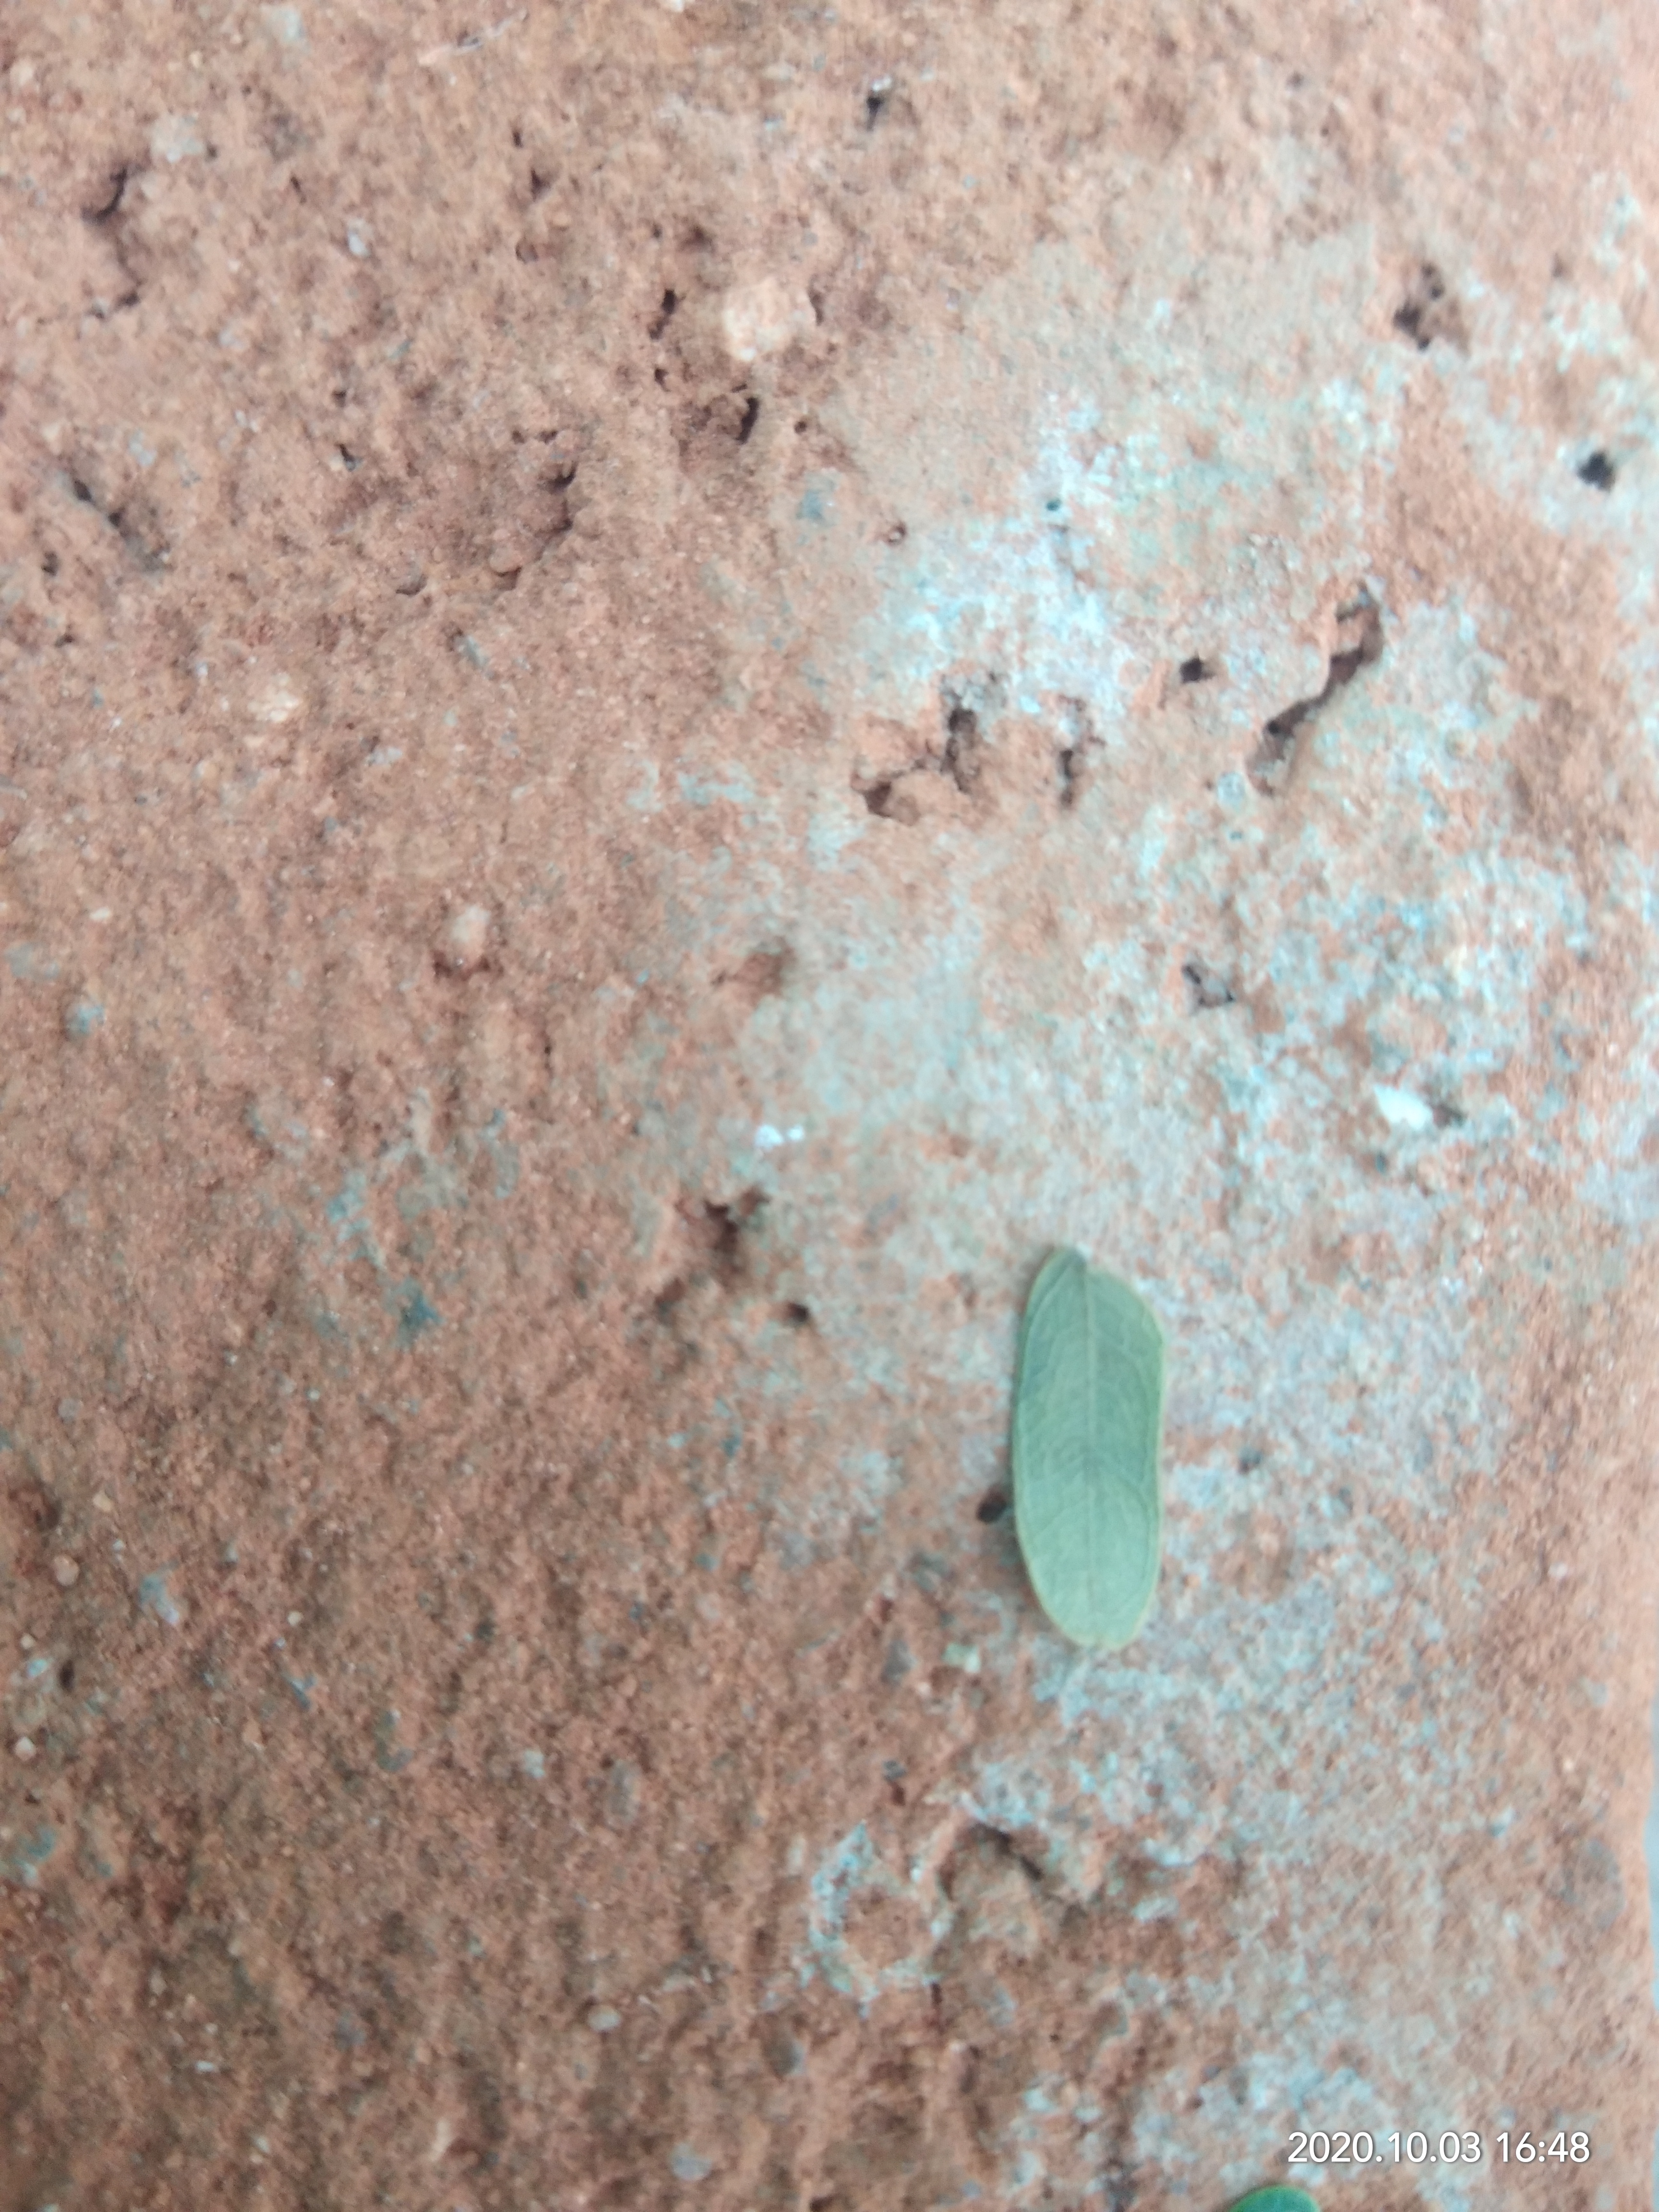
Plant: Tamarind